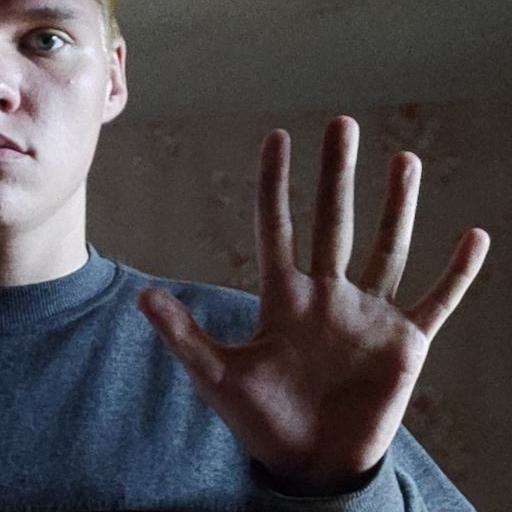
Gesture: palm